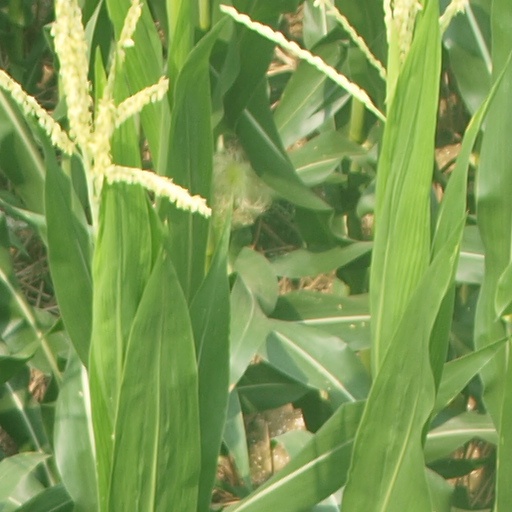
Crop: maize; corn